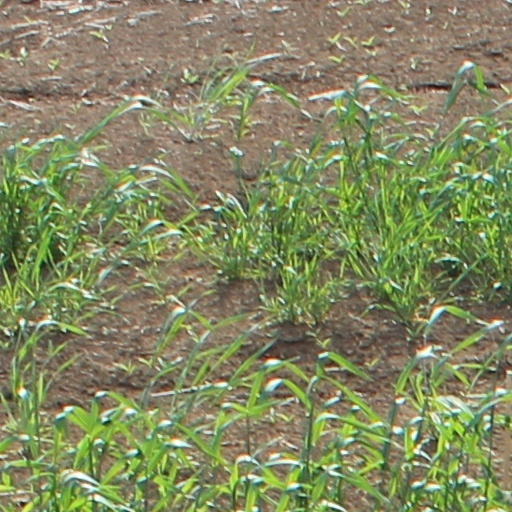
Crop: wheat